Leader (2010 film)

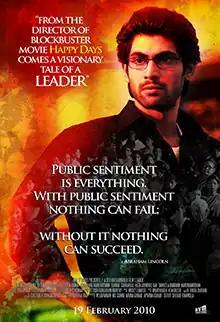
Theatrical release poster

Leader is a 2010 Indian Telugu-language political drama film written and directed by Sekhar Kammula, and produced by AVM Productions. It stars debutant Rana Daggubati alongside Richa Gangopadhyay, Priya Anand, Suhasini Maniratnam, Suman, and Subbaraju. The plot follows Arjun Prasad (Daggubati) who becomes the chief minister of Andhra Pradesh succeeding his deceased father and his struggle to fight the corruption plaguing the political system.